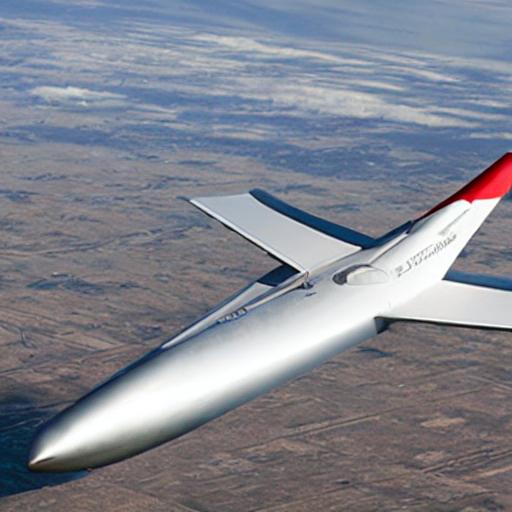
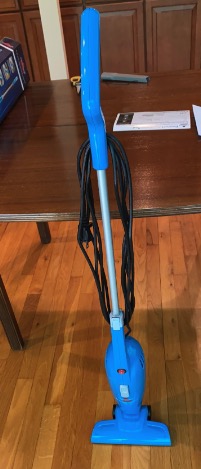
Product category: items_vacuum
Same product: no